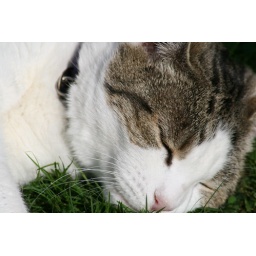
My cat Amy sleeping in the garden and trying to ignore me!